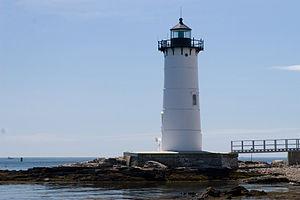
Portsmouth est une ville située dans l’État du New Hampshire au nord-est des États-Unis. Avec une population de 21 233 habitants en 2010, elle est la quatrième ville du comté de Rockingham. Portsmouth possède un riche patrimoine historique avec de nombreux édifices du XVIIIᵉ siècle, un vieux port et des musées.
Le phare de Portsmouth Harbor est un phare actif situé au port de Portsmouth, dans le comté de Rockingham de l'État du New Hampshire, aux USA.